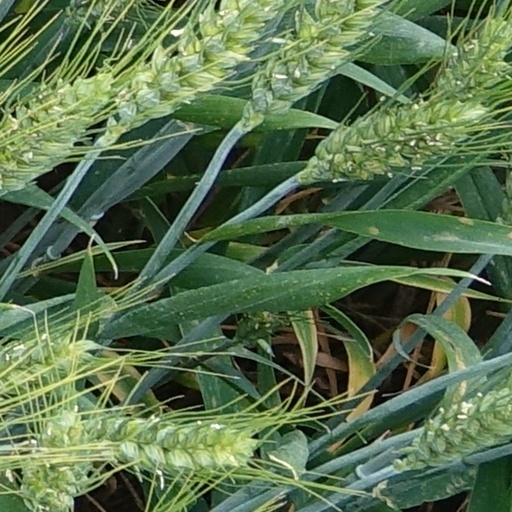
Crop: wheat